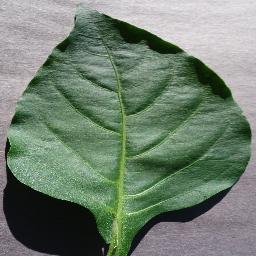
Label: Pepper,_bell___healthy